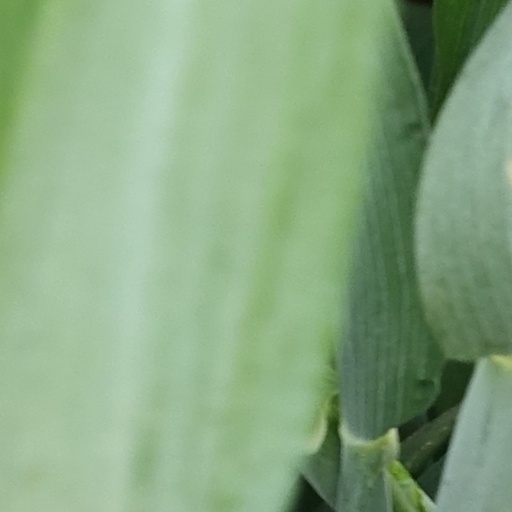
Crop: wheat